Dhaka topi

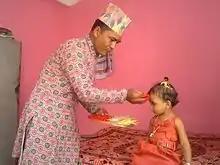
Nepali Putting Dhaka Topi in Festivals

Dhaka cloth still play a role in rituals, such as weddings and funerals of many ethnic groups living in the valley. Despite many hand-loom establishments that producing it, they still struggle to meet the constantly increasing demand for Dhaka topi. According to Tejeswar Babu Gongah, a columnist, cultural activist and cultural expert, "The topi which is round at the base, with a height of 3 to 4 inches, indicates the mountains and the Himalayas of the country. The Dhaka topi is said to represent the mountain after the melting of the ice. The melted ice enables the growth of greenery and vibrantly coloured flowers in the lower regions of the mountain."